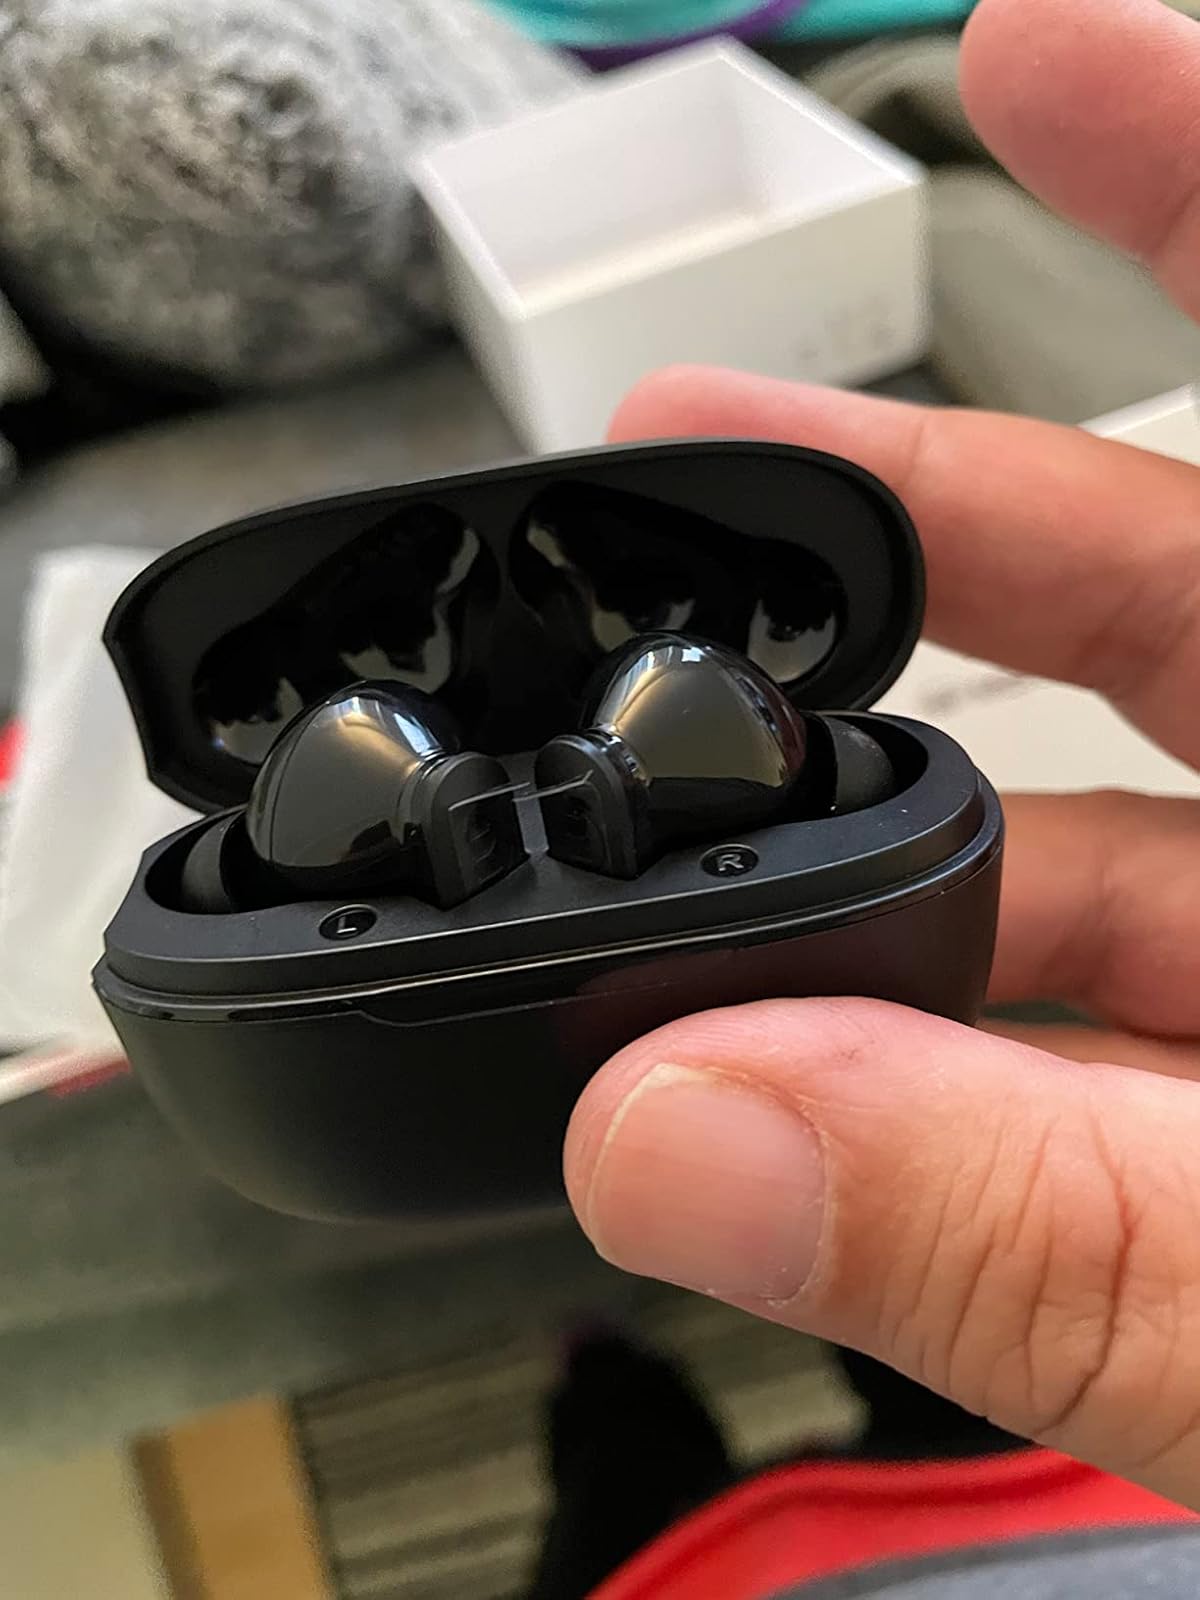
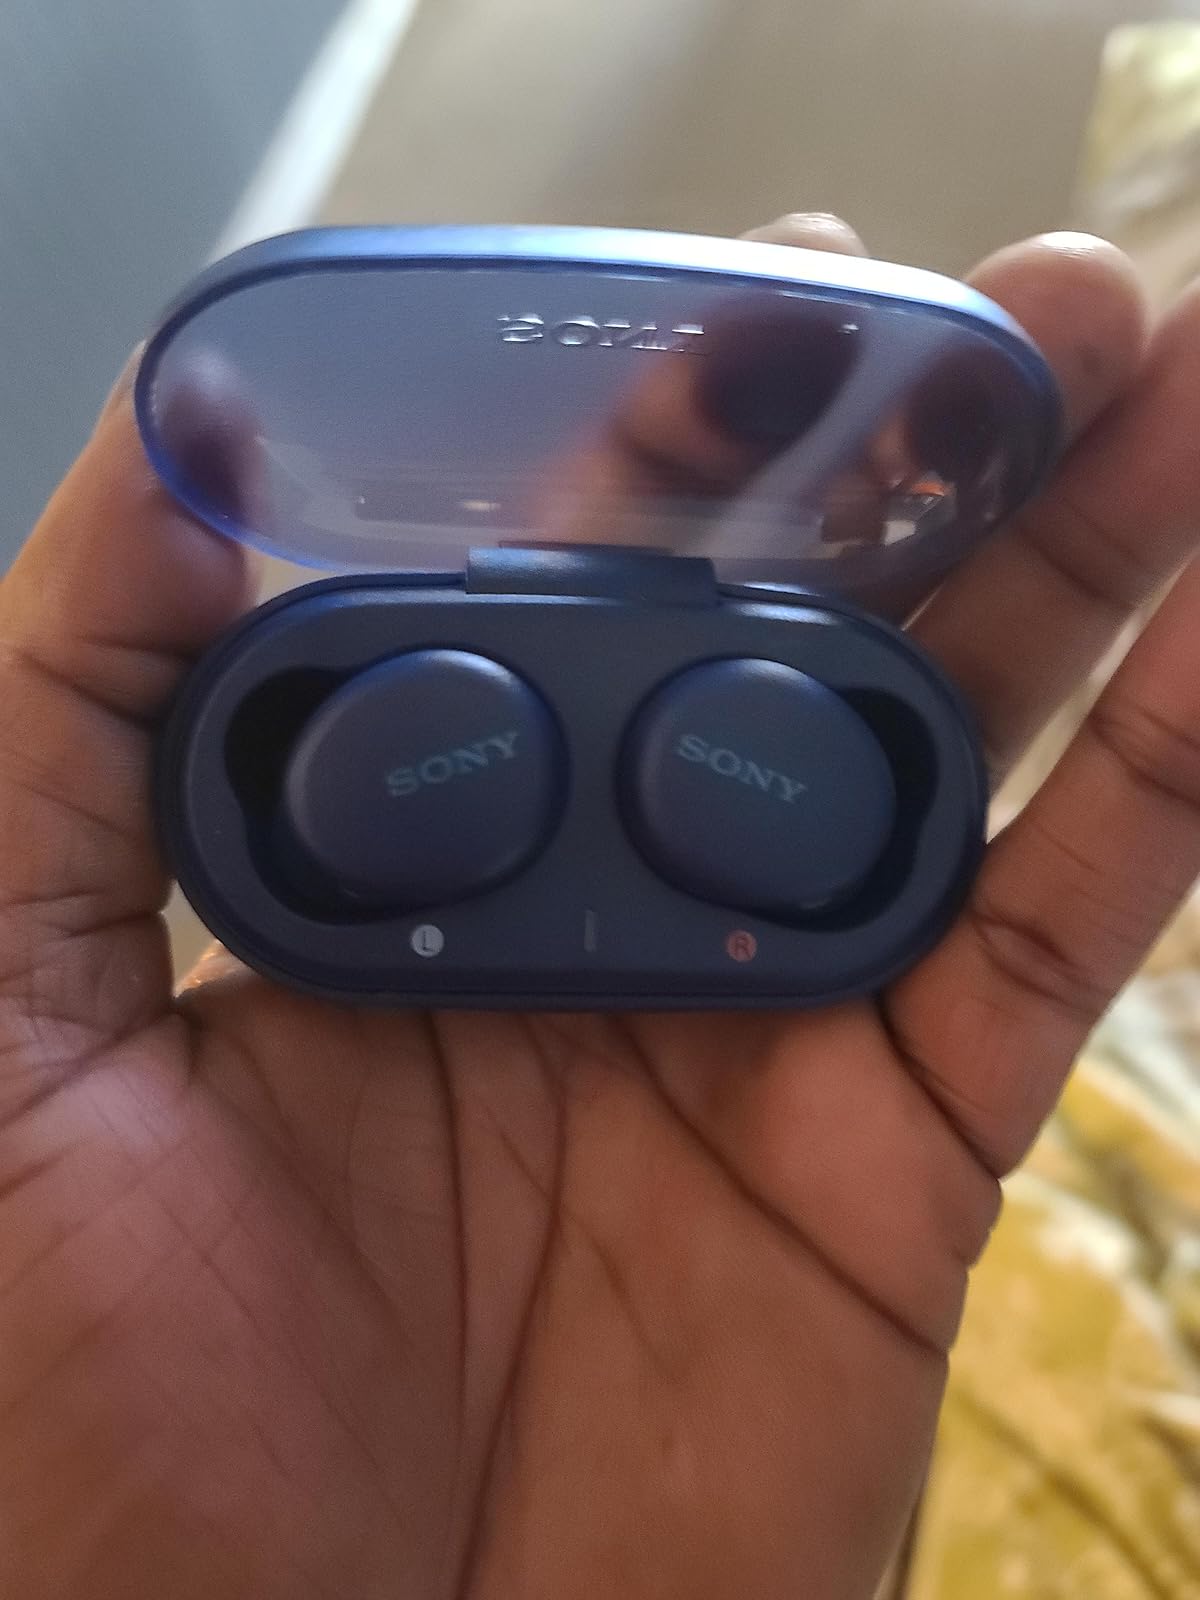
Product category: earbuds
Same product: no